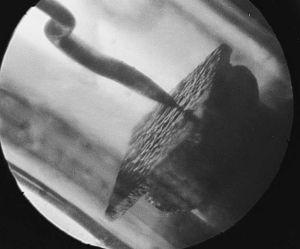
Structure intérieure du point de contact de diode. Le rectangle est un semi-conducteur type N, environ de la moitié d’un millimètre de large. La photo est prise sous un microscope